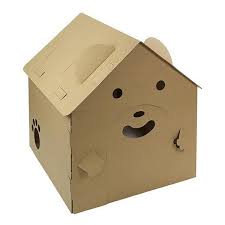
Label: cardboard